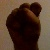
The image shows a hand gesture representing the letter 'S' in Indian Sign Language.